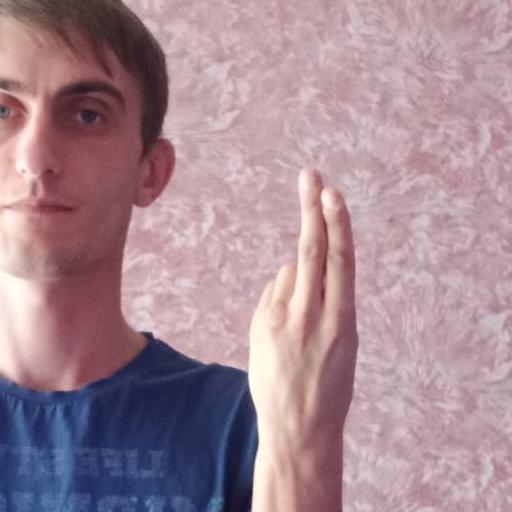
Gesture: two_up_inverted